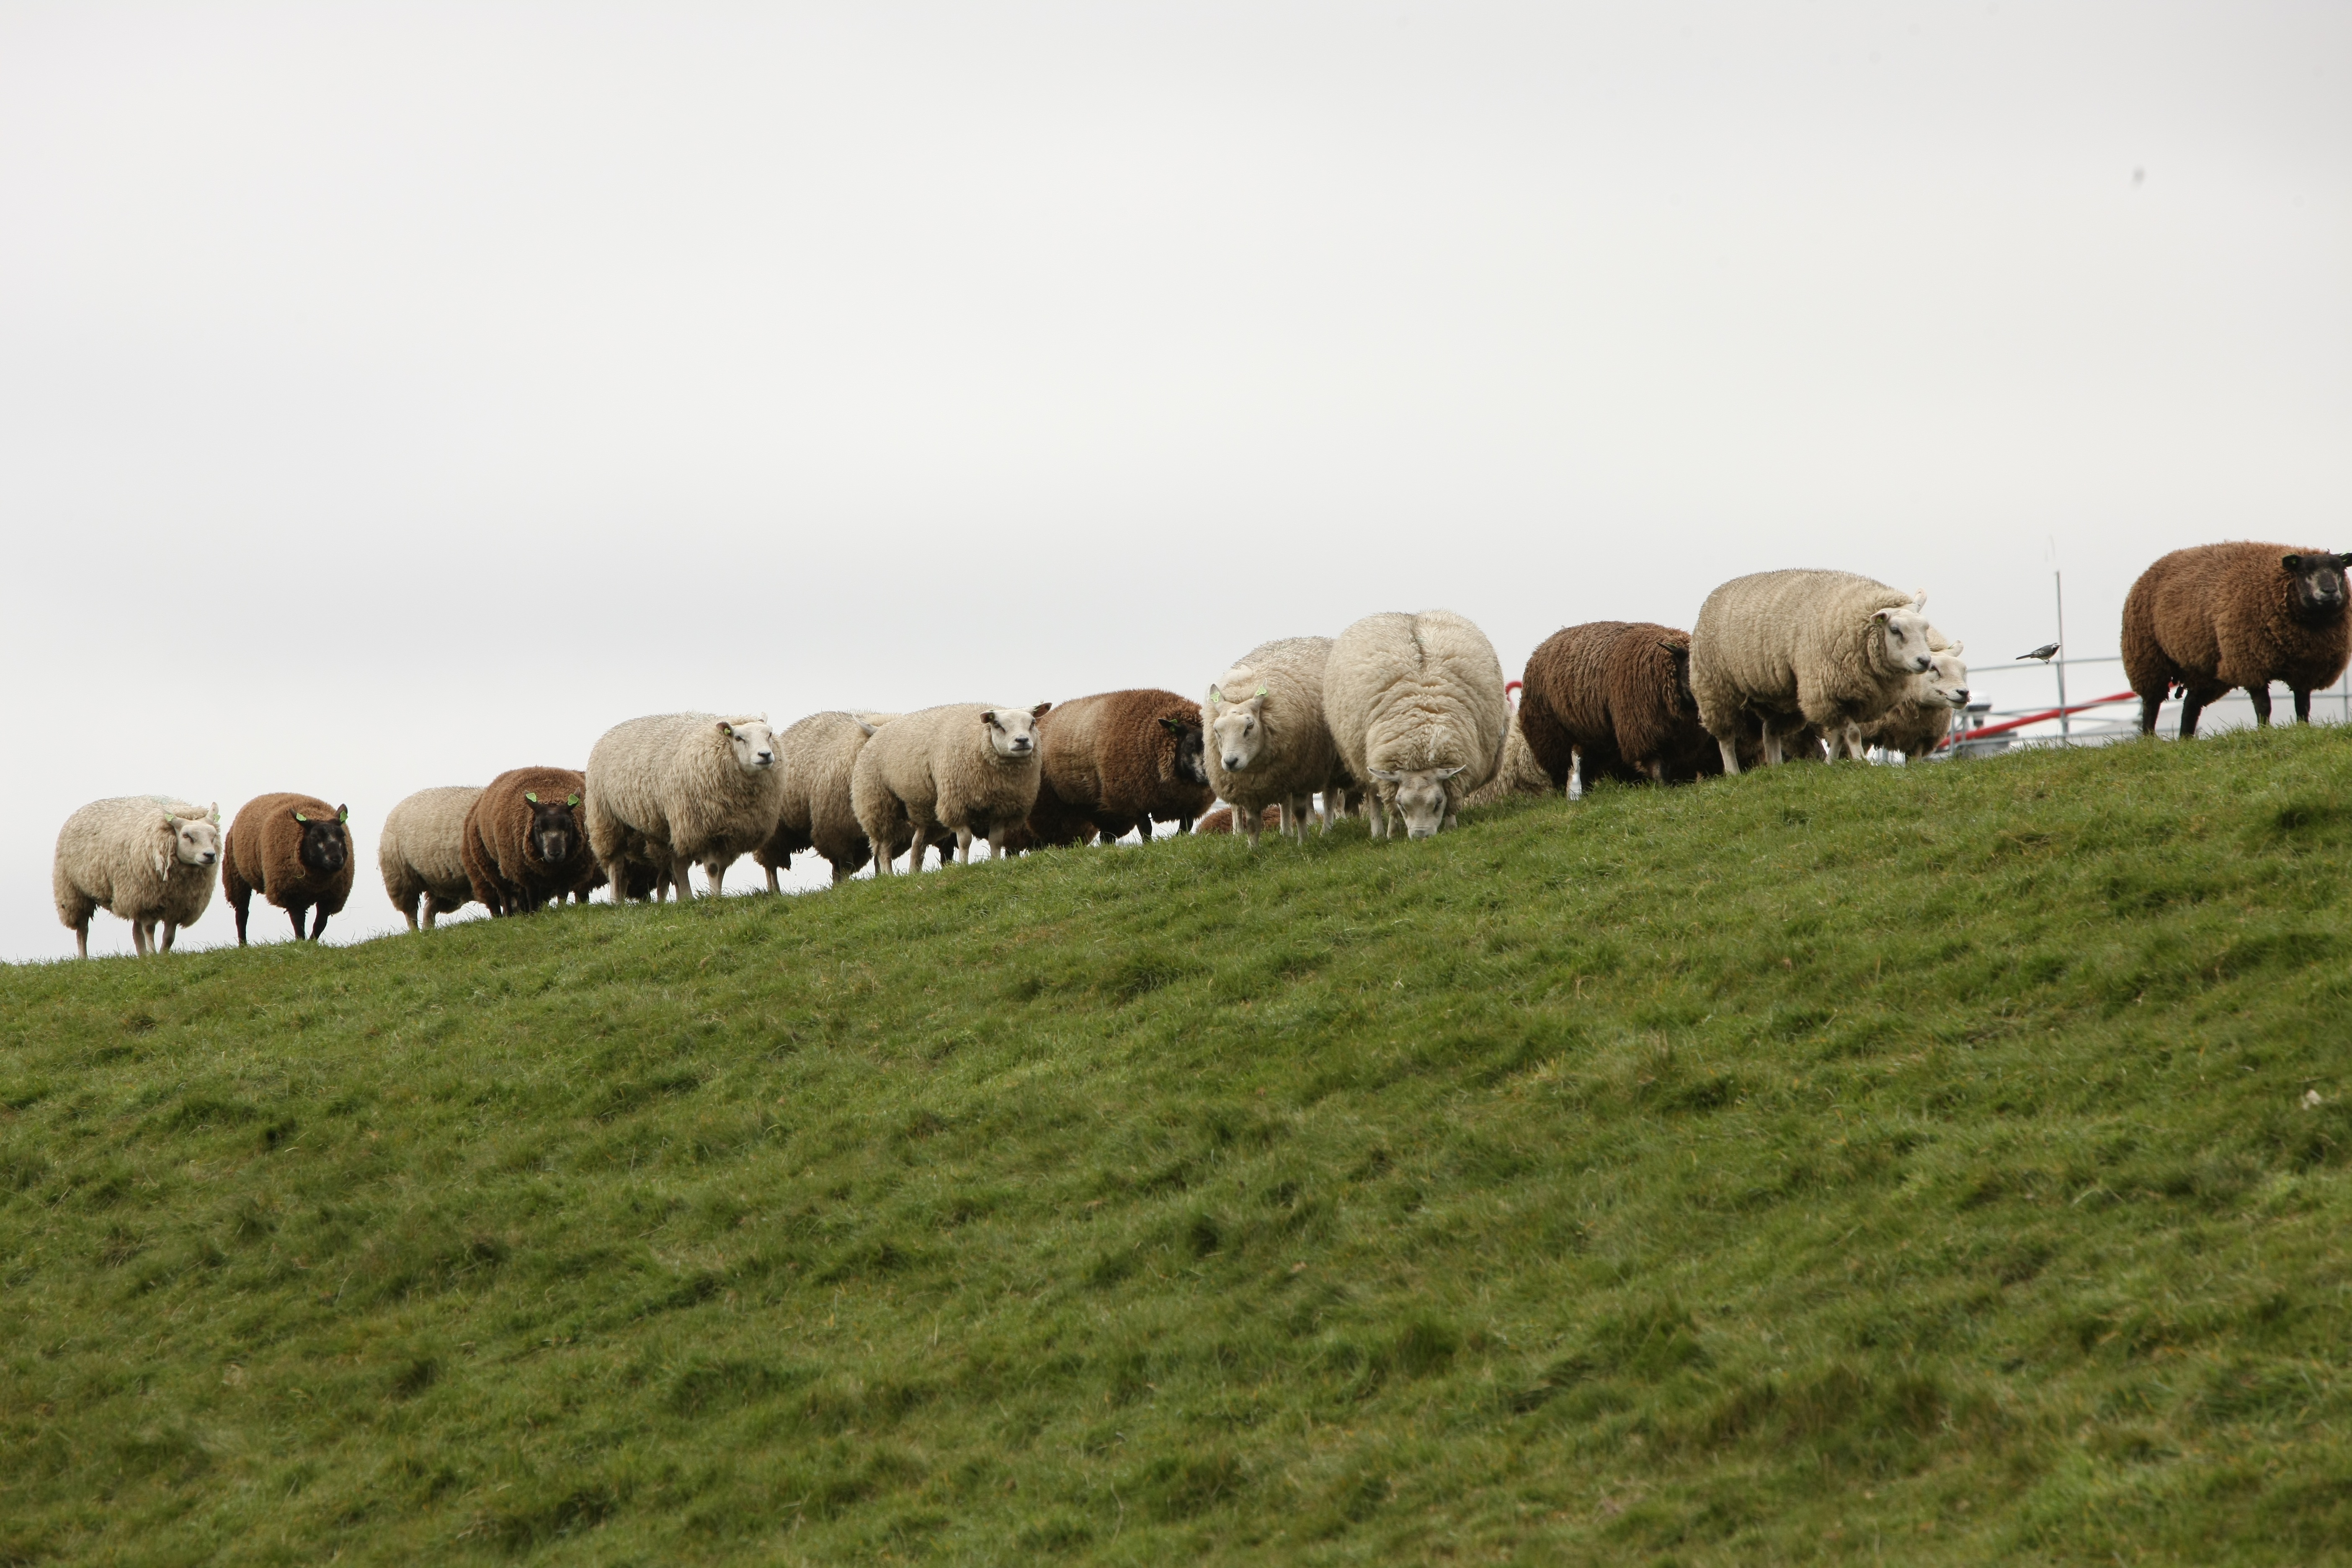
grass, field, meadow, wildlife, herd, pasture, grazing, sheep, mammal, wool, fauna, grassland, sheeps, bison, north sea, rural area, dike, sheep on dyke, cattle like mammal, cow goat family, muskox